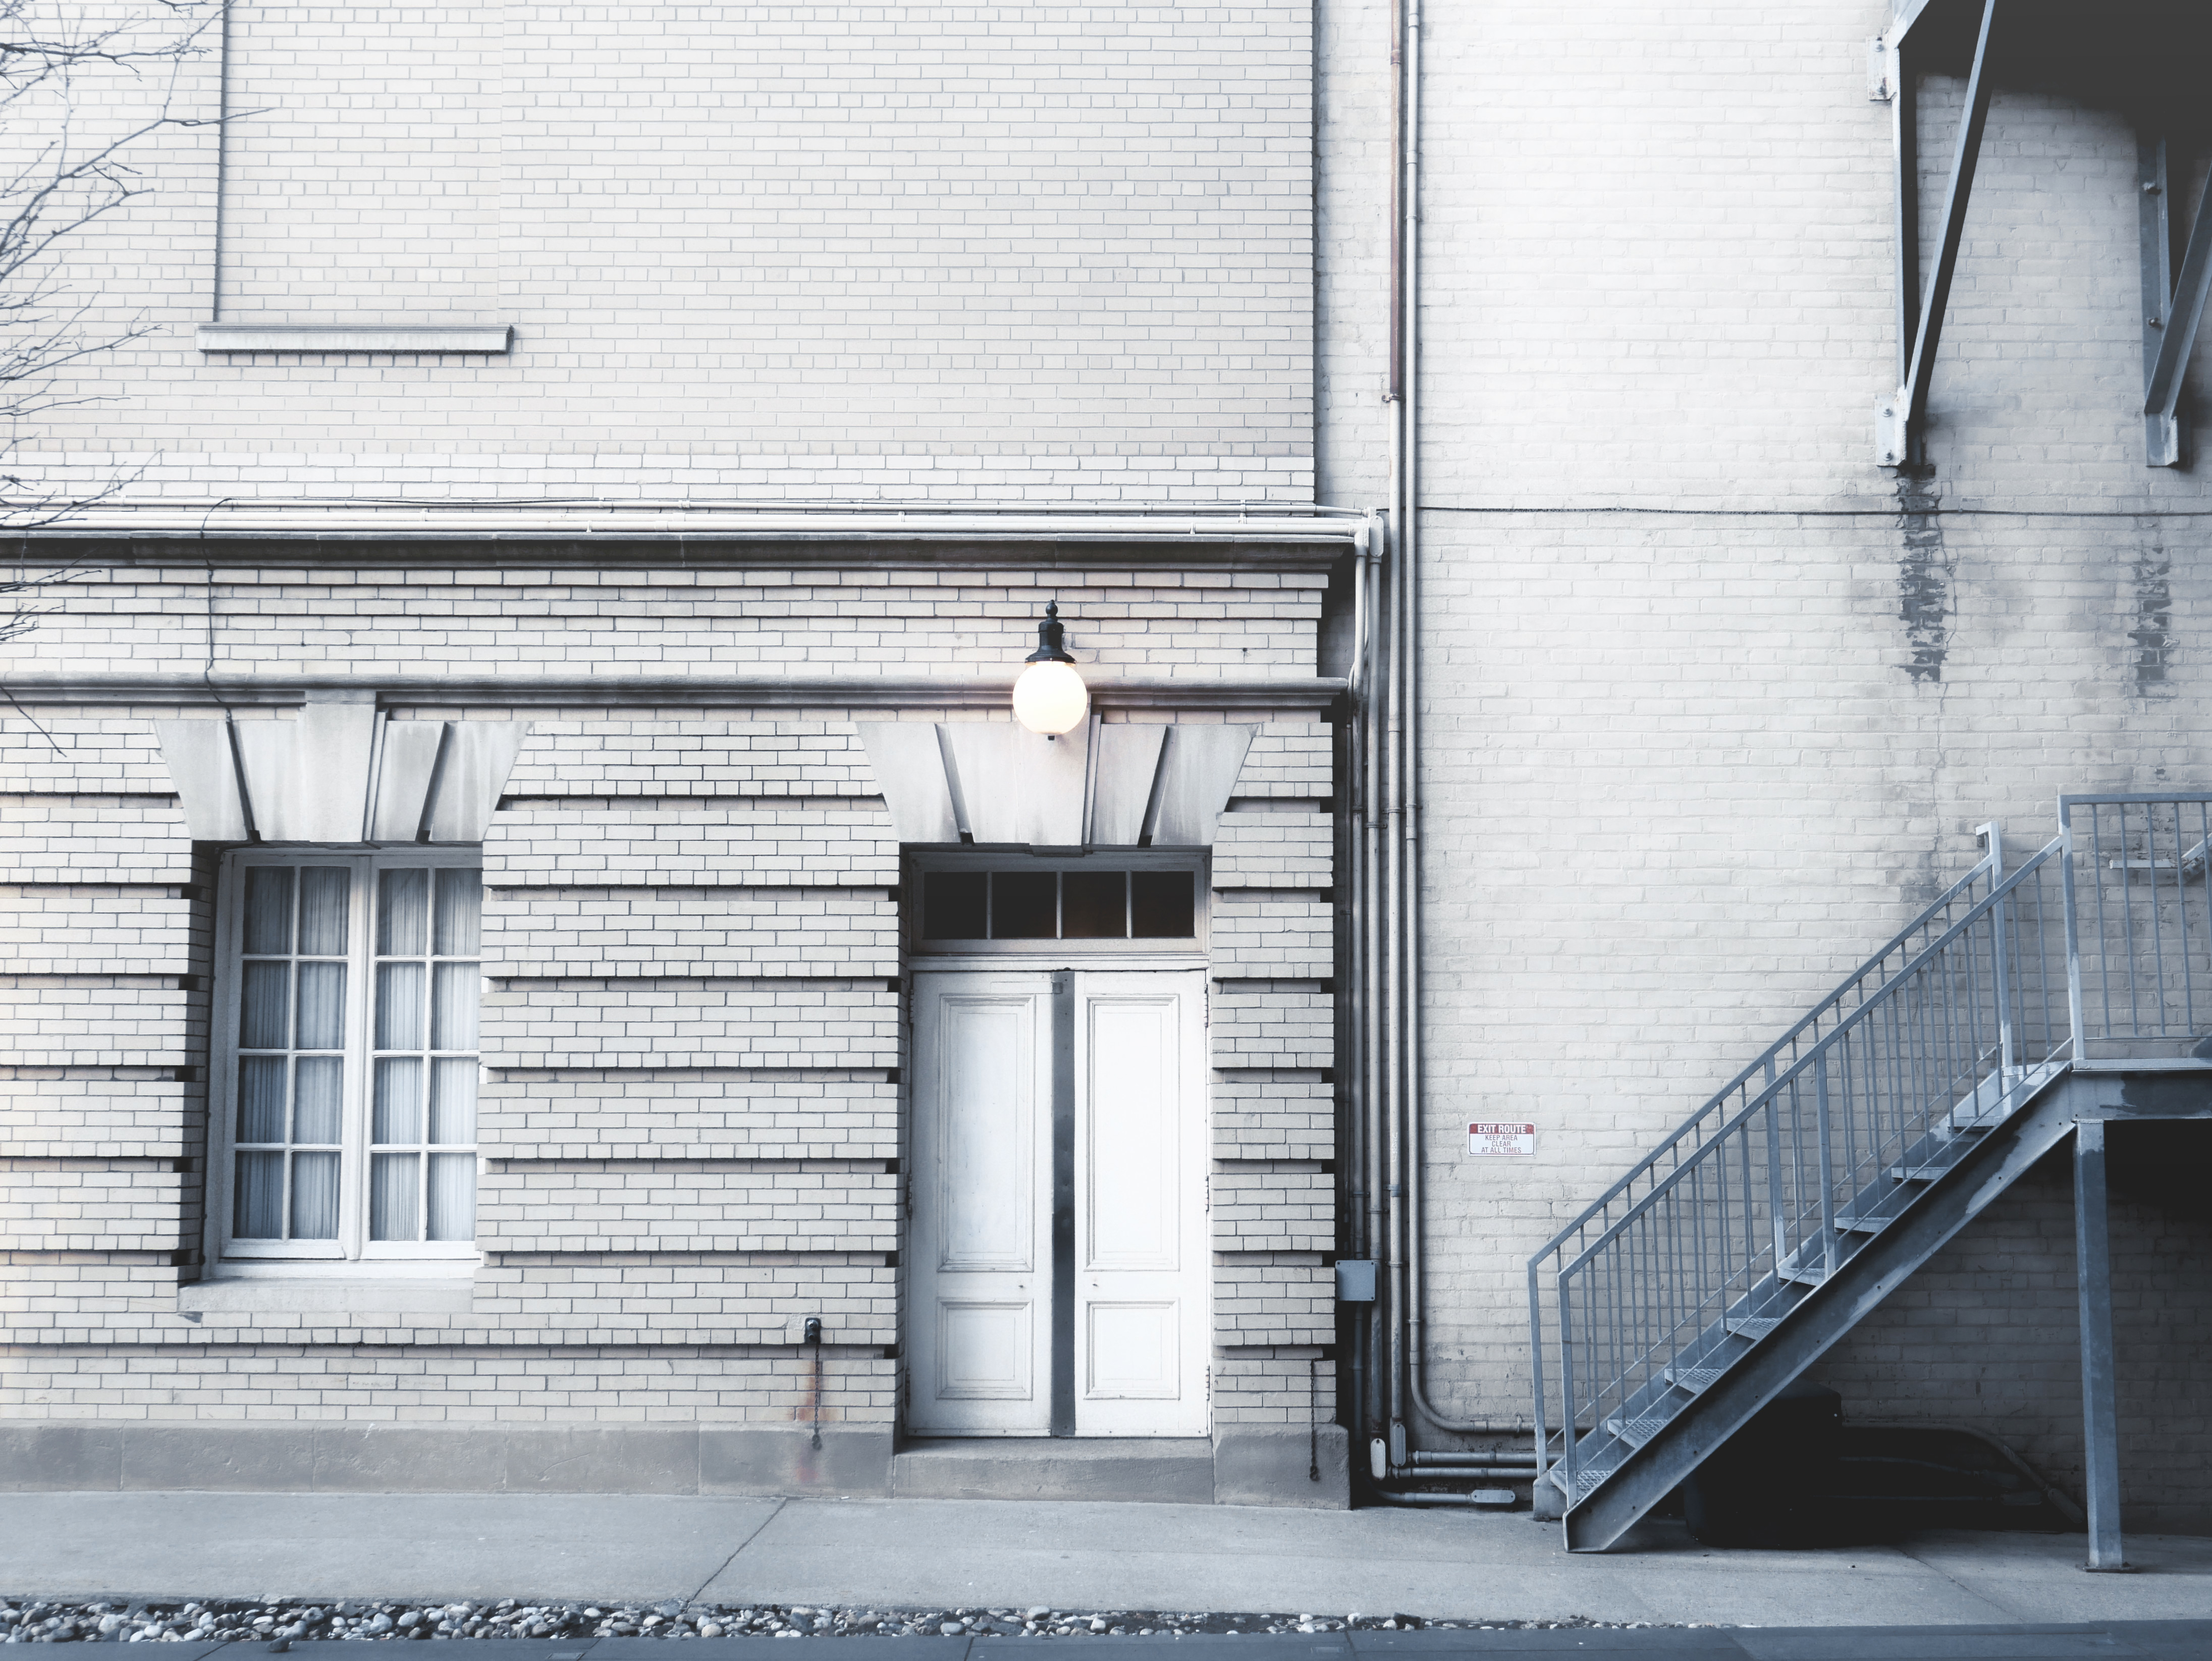
architecture, street, house, window, home, wall, facade, professional, brick, door, interior design, urban area